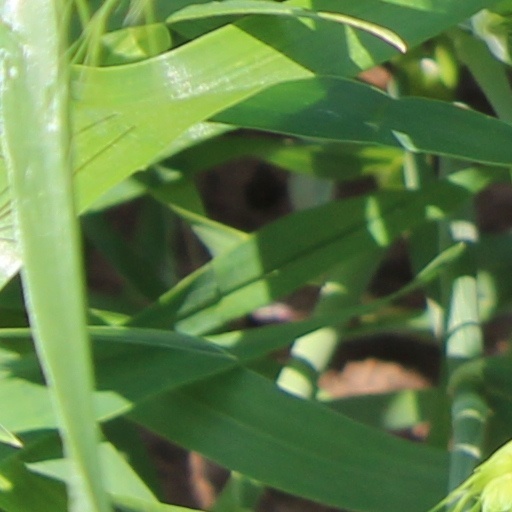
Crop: wheat